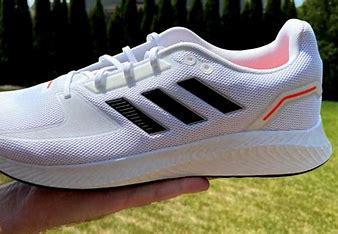
Brand: Adidas
Model: Runfalcon 2